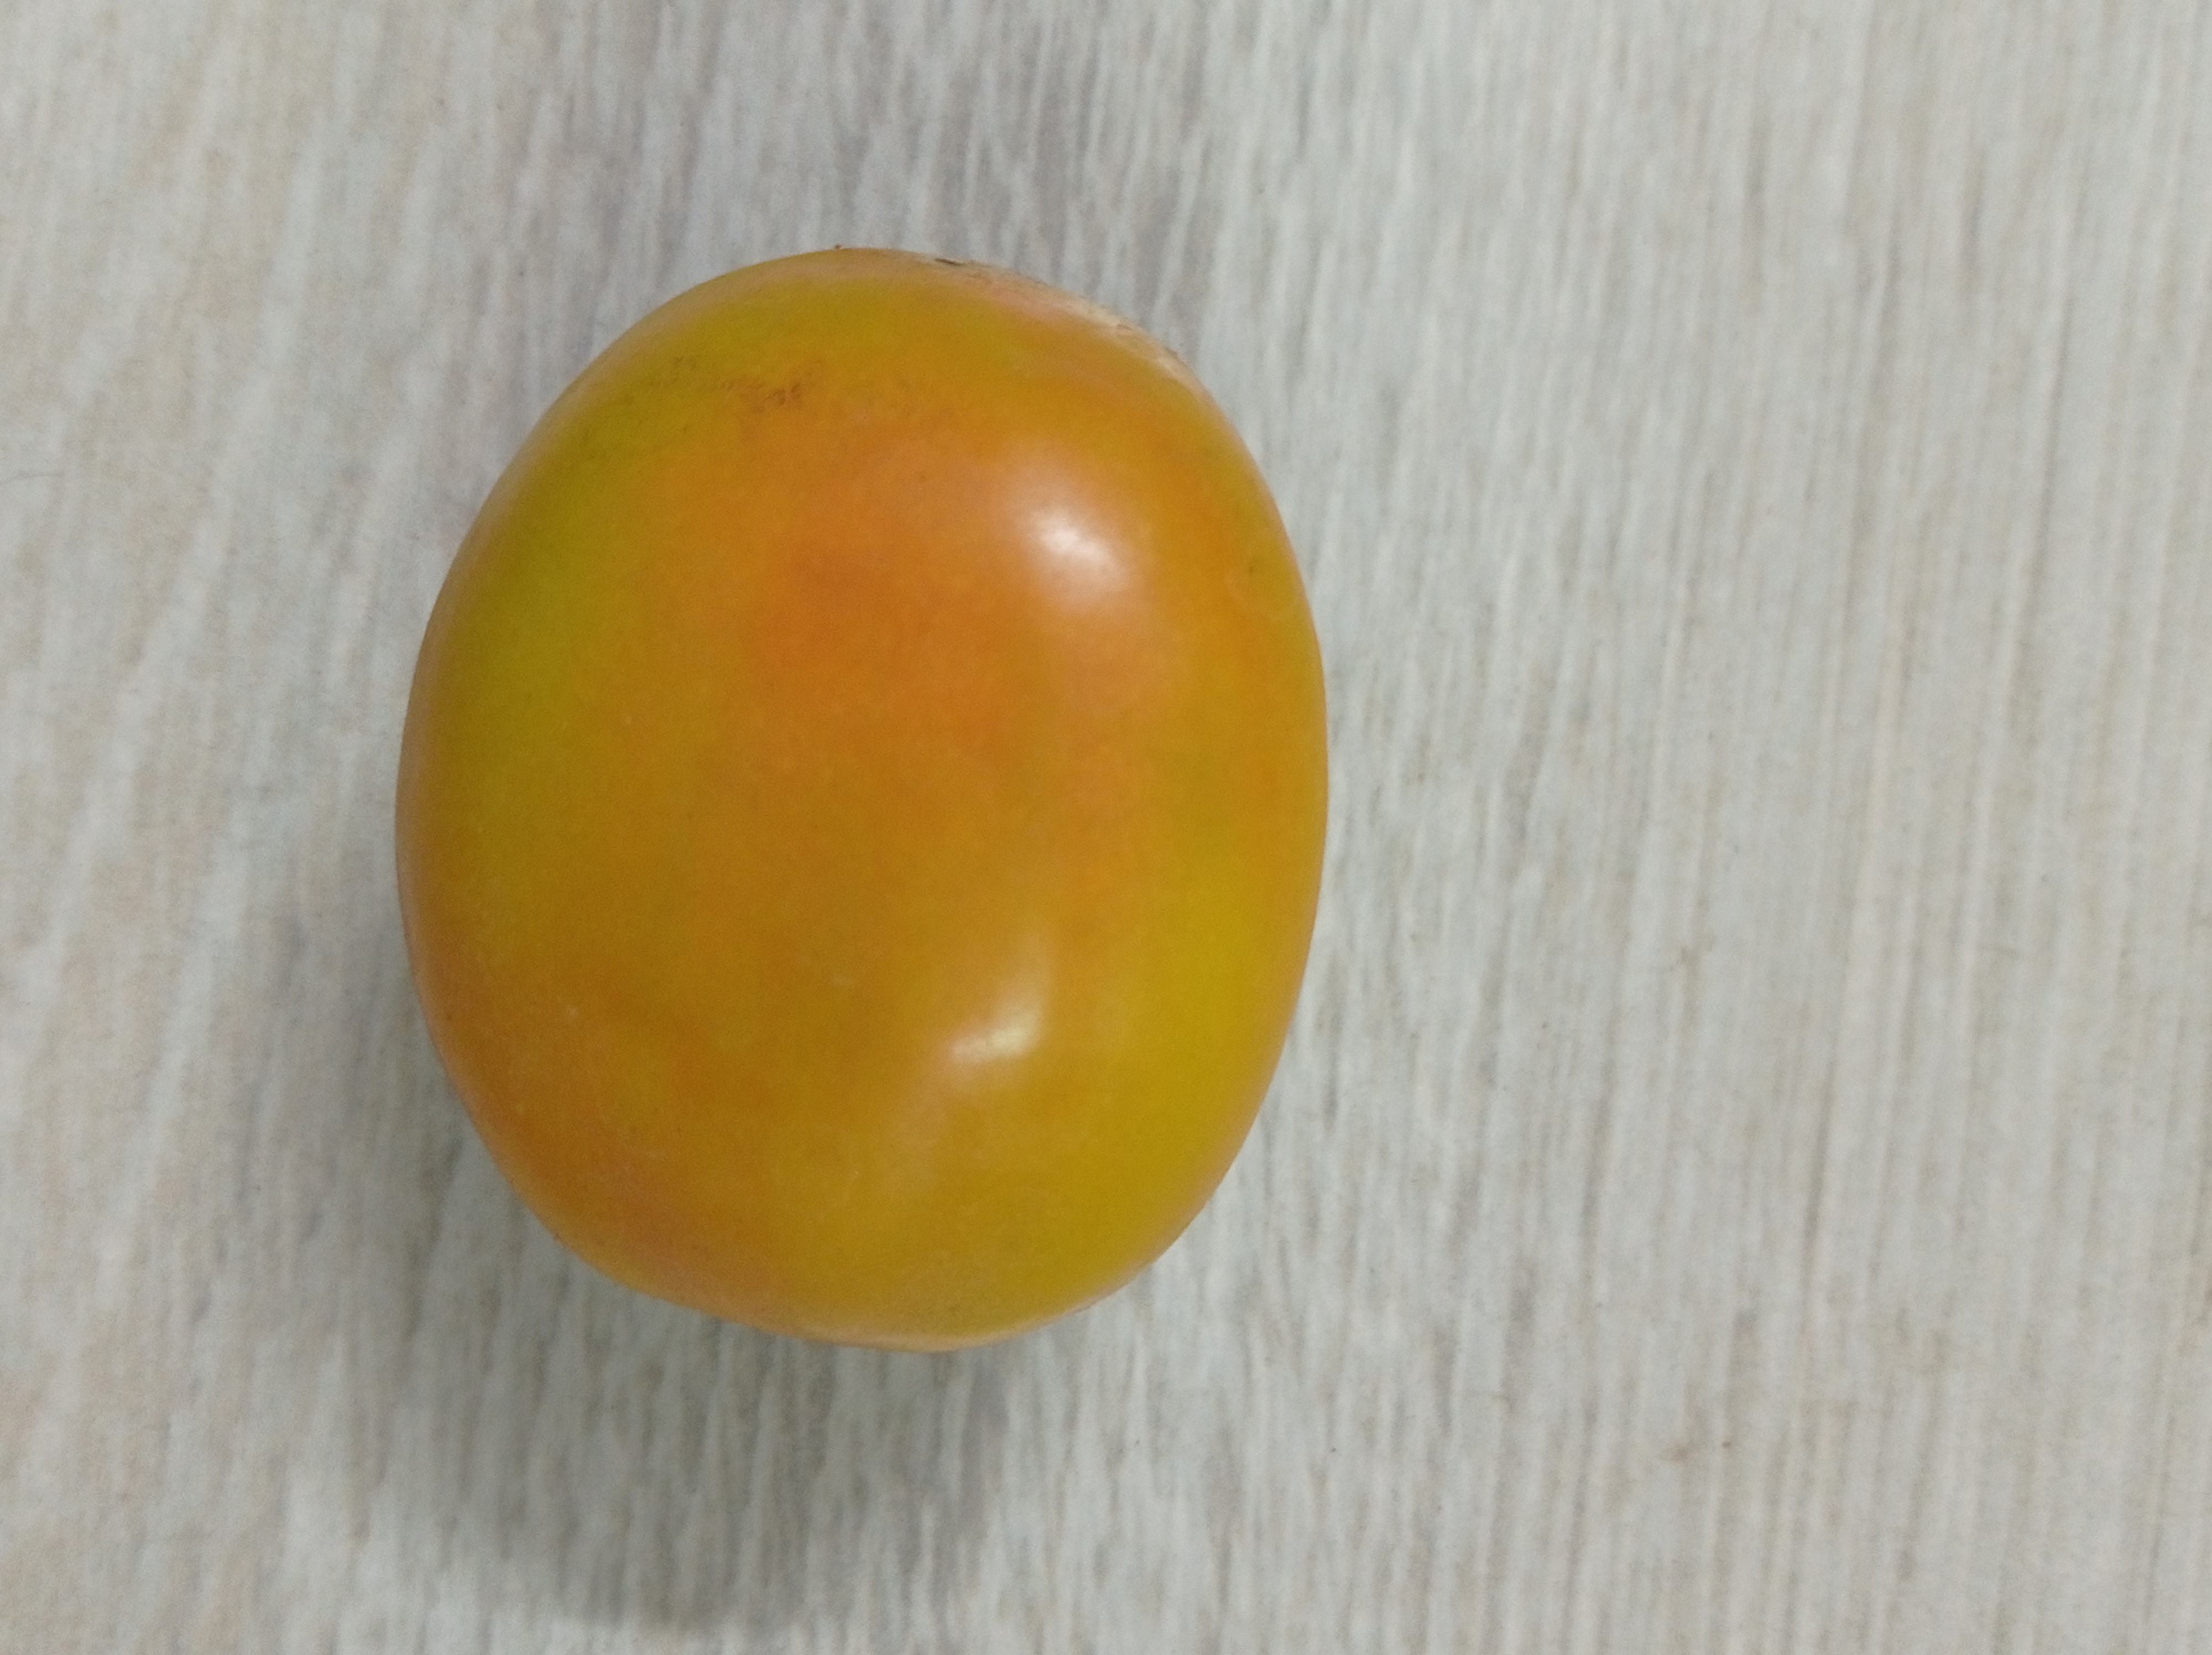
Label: Fresh